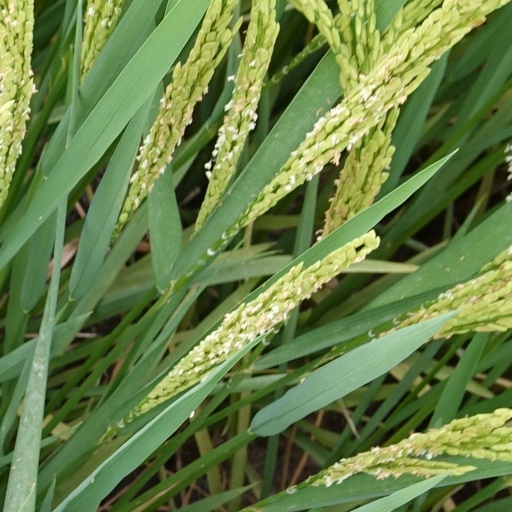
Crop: rice